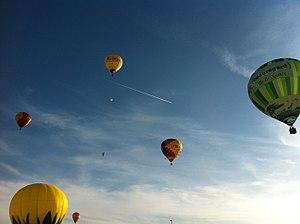
Mongolfiades organisées par l'ENSTIB à Epinal le 2 juin 2012
L'École nationale supérieure des technologies et industries du bois est l'une des 205 écoles d'ingénieurs françaises accréditées au 1ᵉʳ septembre 2019 à délivrer un diplôme d'ingénieur.